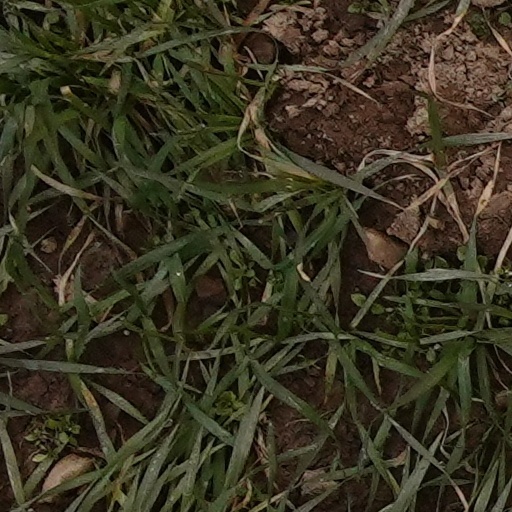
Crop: wheat